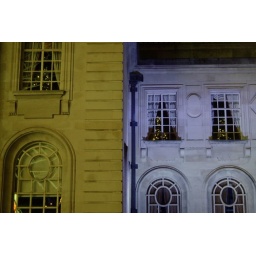
City Hall has a Christmas tree in every window